Wu Qiuyan

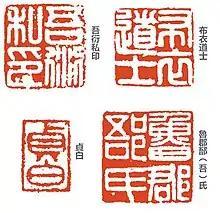
Wu Qiuyan's seal engraving work.

In contrast to the previous practice of following specific concepts and theories of seal engraving when creating imitations of Han Dynasty seals, Wu Qiuyan developed a methodological approach that relied on a foundational understanding of ancient seal principles and used "antiquity" as the guiding criterion for creating imitations of Han Dynasty seals. This methodology reflects the Confucian perspective of "fulfillment as beauty," which is a prevalent aesthetic feature of Han Dynasty seals. In Han Dynasty seals, Chinese characters typically cover the entire surface of the seal, presenting an art form characterized by fullness, simplicity, substance, and dignity.